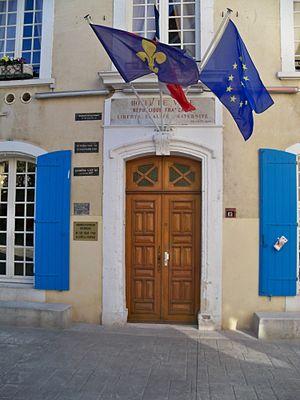
Porte de l'Hôtel de ville de Caderousse (Vaucluse, France). sur la Gauche de la porte, 3 niveaux d’inondations
Caderousse est une commune française située dans le département de Vaucluse, en région Provence-Alpes-Côte d'Azur.
Caderousse est une commune du sud de la France, en Vaucluse, qui s'étend sur la rive gauche du Rhône.